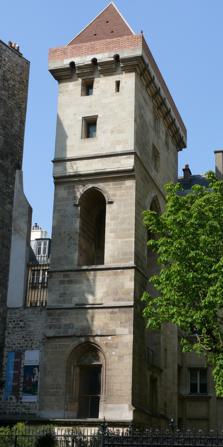
Building: Tour Jean-sans-Peur
Country: France
Year built: 1411
"Hôtel de Bourgogne (residence)" redirects here. For the former theatre with this name, see Hôtel de Bourgogne (theatre) . Tour Jean-sans-Peur The Tour Jean-sans-Peur or Tour de Jean sans Peur ( French pronunciation: [tuʁ də ʒɑ̃ sɑ̃ pœʁ] , Tower of John the Fearless ), located in the 2nd arrondissement of Paris , is the last vestige of the Hôtel de Bourgogne ( [otɛl də buʁɡɔɲ] ), the residence first of the Counts of Artois and then the Dukes of Burgundy . The tower contained bed chambers and the grand stairway of the original residence, which stood next to it. It was completed between 1409–1411 by Jean sans Peur . The original hôtel occupied about a hectare of land, the boundaries of which are now marked by the rues Étienne Marcel, Montorgueil, Saint-Sauveur, and Saint-Denis . The tower itself is located at 20 rue Étienne Marcel, in the courtyard of an elementary school. It is one of the best surviving examples of medieval residential architecture in Paris. The tower is open to the public and presents changing expositions on life in the Middle Ages. History The Hôtel d'Artois The first hôtel particulier or manor, on the site was built by the Counts of Artois, whose domains included most of northern France and Flanders . In 1270, Robert II, Count of Artois , the nephew of king Louis IX , known as "Saint Louis", bought several houses and about a hectare of land in the northern part of the city, adjacent to the wall of Philippe Auguste , the first city wall of Paris, which had been built between 1190, and 1290. Part of the land was outside the wall, the other part within Paris. As the city grew, a new wall built by Charles V , completed in 1383, brought the entire property within the city limits. Little is known about this first hôtel , which was largely rebuilt by its later owners. Residence of Dukes of Burgundy In 1369, the hôtel passed to Philip the Bold , the Duke of Burgundy, by his marriage to Marguerite, the Countess of Flanders and of Artois. The records of the concierge of the house show that between July 1371, and Easter 1375, he carried out important construction works, including the building of a tower. After Philip's death in 1404, it became the property of Jean de Bourgogne, better known as Jean sans Peur, or John the Fearless . Jean sans Peur The construction of the tower took place during the Hundred Years' War (1337–1453), when the kings of France and England fought for supremacy in France. Paris was also a battleground of the Armagnac–Burgundian Civil War (1404–1435). Beginning in 1392, king Charles VI suffered increasingly from madness, and two branches of the royal family fought over who would rule the country: the Armagnacs , supporters of the king's brother, Louis d'Orléans , and the Burgundians , led by his cousin, the new Duke of Burgundy, Jean sans Peur. On November 23, 1407, just as it appeared that the Armagnacs had triumphed, Louis d'Orléans was murdered on the street by men in the pay of Jean sans Peur. In 1408, Jean quickly regained favor by leading a successful military campaign in Flanders, and was forgiven by the king, who made him the guardian of his heir, the dauphin, Louis, Duke of Guyenne . To celebrate his triumph and to display his wealth and power, between 1409, and 1411, Jean built a palatial new residence, attached to a tower, which contained both a grand spiral staircase which gave access to the main building, a large hall and, at the top of a separate narrow winding stairway, to private chambers. The Chronicle of Enguerrand de Monstrelet (c. 1400-1444) reported: "In this time a force of workers made for John a strong chamber of well-crafted stone, in the form of a tower, and there he slept at night. This tower had the advantage of keeping him safe.". The records of his concierge show that the additions to the hôtel , costing 10,000 livres , were made between February 1409 and May 1411, requiring the Duke to obtain several loans from wealthy Parisians. Although the base of the tower may have been built by his father, the upper part was probably built by Jean sans Peur. From 1409 to 1413, Jean sans Peur conducted his fight against the Armagnacs from his fortified residence. He had his own unofficial militia, called the Cabochiens , made up of butchers, knackers and other workers of the powerful butcher corporation Grande Boucherie Saint-Jacques . However, the opposition to his rule grew so strong that he was forced to flee Paris in 1413. He returned in triumph in 1418, but in 1419, he was murdered by his opponents on the bridge of Montereau, under the eyes of the new Dauphin, the future Charles VII . Philip the good by Rogier van der Weyden (about 1450) The residence was inherited by his son, Philip the Good , but the new Duke spent very little time there, dividing his time between his palaces in Dijon, Brussels, Lille, and other cities in his duchy. During his reign, Burgundy reached to the height of its glory; he greatly expanded its territory, conquering most of the Netherlands and buying the Duchy of Luxemburg . During one campaign, his soldiers captured Joan of Arc , and handed her over to the English, who were his allies at the time. He was a famous patron of the arts, commissioning works from Jan van Eyck and other Flemish masters, and he spent a large portion of the Duchy's income on gold cloth, silk and other fabrics for his wardrobe. He only returned permanently in 1461, after an absence of twenty-six years, when king Louis XI returned to Paris. Thereafter, he entertained lavishly, holding banquets under a large tent of velours and silk erected in the garden. On these occasions, the walls of the tower were decorated from tapestries from Arras, in his province of Flanders. The old city wall of Philippe Auguste, was still in good condition and was connected to the tower by a doorway on the first floor, still visible. According to one chronicle of the time, Philippe le Bon was able to travel from the tower to the Hôtel de Soissons , near Les Halles, without setting foot on the city streets. After his death in 1467, the duchy and house became the property of his son, Charles the Bold , though the new duke never lived in the house. He chose to live in the Tour de Nesle , a fortified residence on the left bank across the Seine from the Palais de la Cité , which had been given to him by king Louis XI . The new duke allied himself first with the King of France, then conspired against him. Charles the Bold was killed in battle against the army of the Duke of Lorraine and the Swiss in January 1477. He had no sons, and the title of Duke of Burgundy died with him. King Louis XI took possession of the province of Burgundy, and of the Hôtel de Bourgogne . The Renaissance and the first Paris theater De la Gouache map of Paris showing the wall of Philippe Auguste and the hôtel de Bourgogne in about 1535 The kings of France had no need for an additional residence in the city. In 1539, Francis I gave the hôtel to one of his allies, Diego de Mendoza, but four years later changed his mind and sold the property. It was divided into twenty lots, separated by a new street, rue Françoise (named after the King François I, now rue Française). In 1543, the tower and surrounding lots were purchased for 5200 livres tournois by a Paris merchant named Jean Rouvert, who had pioneered industry of floating lumber down the Seine to Paris. In 1548, he sold a parcel of the land measuring 16 by 17 toises on rue Mauconseil to the first authorized theater troupe in Paris, the Confrérie de la Passion. A theater building, often simply called the Hôtel de Bourgogne , was constructed. It was the first permanent theater building in Paris and was used until 1783, after which it was replaced by a leather market. Only the outer walls were preserved. In 1866, the old building was torn down to make way for the construction of rue Étienne Marcel. Ruin and restoration The Tour Jean sans Peur in 1882, after the construction of rue Étienne Marcel in 1867 The tower itself was uninhabited throughout a large part of the 17th century. Vincent de Paul opened a charitable institution there to distribute food to the needy of the quarter. In the second half of the century it was owned by Germain Courtin, the secretary of Louis XIV . He rented the lower part of the tower for a cabaret , which enjoyed considerable success. In the first part of the 18th century, a large part of the hôtel became a private house, while the tower, with the installation of stoves in the rooms, was made into a lodging house. In 1782, the tower and adjacent buildings were bought by Charles-Louis Sterlin, a wealthy hardware merchant, who installed his residence, storeroom, workshop and sales room. Some of his workers inhabited the rooms of the tower. The business was taken over in 1832 by one of his employees, Eugène Bricard, who turned it into a well-known manufactory of locks. It remained in business until 1871. In the meanwhile, the grand reconstruction of the center of Paris by Napoleon III and Baron Haussmann dramatically altered the neighborhood. In 1868, the construction of rue Étienne Marcel caused the demolition of the other parts of the hôtel , leaving the tower standing alone, and removing the buildings which had blocked the view of the tower from the south. The tower soon attracted the attention of architectural historians and preservationists. The tower was purchased by the City of Paris in 1874, and was declared a historical monument in 1884. In the meanwhile, between 1875 and 1878, an elementary school was constructed just to the east of the tower, resting on the foundations of the medieval hôtel . The stone western wall of the school is all that remains of the old grand logis of the hôtel . Major restoration projects were proposed in the succeeding years, but it was not until 1893, that work was begun under the architect Gion, aimed mainly at stabilizing and strengthening the upper structure. The medieval lucarnes , or attic windows, were removed. In 1991, and 1992, another important restoration was made by the architect P. Prunet. The tower was returned to its original medieval appearance, with the exception of the roof, which lost its medieval chimney and baccula . The tower opened to the public in 1999, thanks to the sponsorship of a private association, Les Amis de la Tour de Jean sans Peur . Description Diagram of the interior of the tower after the 1990 restoration Main stairway of the tower from the lower floors The sculpture at the top of the main stairway, with the intertwined emblems of Jean sans Peur and the House of Burgundy the narrow winding stairway to the upper chambers of the tower An angel carrying Jean sans Peur's coat of arms, in the large hall The tower of Jean sans Peur was never meant to stand alone; it was attached to a larger building, the grand corps of the Hôtel de Bourgogne , and served as main stairway, as well as a secure residential building. In this it was similar to, though smaller than, another medieval tower of the period, the massive tower of the Château de Vincennes . The tower of Jean sans Peur had a largely symbolic purpose; to show the power and authority of the House of Burgundy over the family of his chief rival, Louis of Orléans. Aside from church towers and the massive central tower of the Louvre palace, it was the tallest structure in the center of the city. It had some defensive features: its height, thick walls, narrow winding stairway and the machicolations high on the tower, from which objects or burning oil could be dropped on attackers; but much of this seems to have been more decorative than practical, the numerous large openings and square shape of the tower, and its location in the center of the city, would have made it difficult to defend against a military attack. Unlike a typical fortress tower, the interior was richly and lavishly decorated with carved stone, and the bed chambers in the tower were luxurious for the time, with large windows and heated latrines. The tower, twenty-seven meters high, is attached to the wall of Philippe Auguste, and originally stood on the courtyard of the Hôtel de Bourgogne , and served as its entrance. Above the tower's main entrance is a much-eroded allegory of the "triumph of the House of Burgundy over Orléans and his clan." The entrance to the tower was on the east side. The main stairway and the large hall The vaulted ceiling of the largest chamber, nine meters high, open on three sides The tower served as the main stairway for the grand corps of the hôtel ; it was attached to south wall of the larger building. A grand circular stairway occupies nine square meters, and, like other grand palace stairways of the time, has wide bays so people could be seen coming up and down. It climbs 17 meters. The former entrances to the grand corps are now blocked, since only the wall remains; it is now the wall of the elementary school next door. Persons coming from the outside could not go directly to the grand stairway; they had to climb by a separate stairway to the next floor up. The room on the ground floor was connected by a large archway with an adjoining building, two stories high, equipped with latrines. On the first floor above the ground floor, one doorway connected with the first floor of the grand corps in the adjoining hôtel to the north, while another doorway gave entrance to the top of the wall of Philippe Auguste to the south of the tower. Over the doorway is a carving of another emblem of the Duke, a level and a plane. On the second floor is the largest chamber in the tower, nine meters high, opening on three sides. The chamber is covered with a quadripartite rib vault with springing points (on the outer walls) decorated with angels carrying Jean sans Peur's coat of arms . Its main function seems to have been simply to hold up the upper rooms on top of it, though it may also have contained a bell. The grand stairway continues upwards. At the top of the stairway is a chamber with the most celebrated decorative element in the tower, a vault decorated with carved stone vegetation. (See decoration). In the Middle Ages this chamber gave access to a small balcony with a view of the façade of the main building. The chamber also gives access to a narrower winding stairway which leads upwards to two private chambers. The upper rooms The lower of the two chambers in the tower. The door to the left of the fireplace led to the latrine. The upper chamber of the tower, known as the chamber of Jean sans Peur The top room under the roof, with some of the original roof beams The narrow stairway leads to two chambers, the first known as the chamber of the Ecuyer and the upper room as the chamber of Jean sans Peur. Both of these rooms have sophisticated latrines, heated by the backs of chimneys, with conduits for evacuation and ventilation installed inside the south wall. The rooms had wide windows with views over the city. They could have been used as bedchambers, or as private offices, similar to the private study of Charles V at the Château de Vincennes . On the top floor is a smaller and simpler room, most likely that of the watchman, located under the wooden frame of the roof, and lit by five windows. It still has some of its original timber framework, and the openings of machicolations. It was first restored in 1894, and then again in 1991-92, with a new roof. Decoration Detail of the stairway vault, showing the oak leaf, hawthorn and hops Original floor tiles from the tower with the Marguerite flower The most famous decoration in the tower is the carved stone vegetation at the top of the winding grand stairway. Originally painted in different colors, it is in the form of the intertwined branches of an oak tree interlaced with leaves of plants symbolic of different members of the family of Jean sans Peur: The oak tree , emblem of Philip the Bold, father of Jean sans Peur. The hawthorn bush, the emblem of Marguerite de Mâle , mother of Jean sans Peur The hops , emblem of Jean sans Peur The sculpted vault at the top of spiral staircase was the work of Claus de Werve (1380-1439), the nephew and successor Claus Sluter , the court sculptor of the Dukes of Burgundy. De Werve was probably the sculptor of the other decorative works in the tower, the coats of arms of the Duke on the arches of the high chamber the carving of another emblem of the Duke, two tools, a level and a plane. The sculpted vault is considered one of the masterpieces of flamboyant gothic art . Werve's other notable work included the completion of the tomb of Philip the Bold at the ducal palace in Dijon, begun by Sluter, and the Virgin and the Child of Poligny , now in the Metropolitan Museum of Art in New York. Some of the original floor tiles of the tower are on display, some of which display the marguerite flower , the emblem of Marguerite de Male , the mother of Jean sans Peur. They were found during the excavation of the tower in 1877. Two small stained glass windows with the emblems of Jean sans Peur and of the Duke of Burgundy can also be found in the upper chambers, but they are not original. Construction The design and construction of the tower was the work of Robert de Helbuterne, the master of public works for Paris beginning in 1406. The stone came from quarries near Paris; hard high-quality limestone, or liaise franc , probably from Notre-Dame-des-Champs near Val-de-Grâce , for the stairs and around the windows and doors, and the lower quality lambourdes or wall-plate, Charenton, Gentilly and Ivry. The quality of the stone cutting and masonry was extremely high in its precision and evenness, unlike that of a simple defensive tower. The construction took place in three phases: the first was the grand corps or residence, of which only one wall remains. This building had three levels; a ground floor divided into several rooms; then a first floor six meters high, then second floor with a high gabled roof. The building was twenty-three meters high, while the stairway tower was planned to be 18 meters high, stopping at the decorative sculptural vault. It originally opened onto a narrow promenade with a wide view of Paris. After construction had begun, a decision was made to alter the plan of the stairway tower: it was extended to the south, so that it touched the old city wall, and it was made higher, with two habitable rooms and an attic where a watchman could be stationed. The additional rooms were served by a narrow winding stairway, easier to defend. The decision may have been made because of the growing conflict in Paris between the Burgundians and the Armagnacs. To provide support for the new upper floors, a narrow chamber nine meters high was created on the second floor, which had no evident purpose other than making the tower higher. The quality of stone in the newer parts of the tower was less than that in the original work. Gradually, the stairway tower rose to become higher than the building it originally served. Before the hôtel was completed, the plan underwent a third modification: the windows of the ground floor of the residence building were walled up, making it more secure, and additional levels and rooms were added. The residence came to resemble a fortress. The materials used in the third phase were of lower quality than in the original portions. Furthermore, the records of payments to the workers show that little work was done on the buildings during the summers of 1409, and 1410, due to the intensification of the war between the Armagnacs and Burgundians, which had spread to Paris. The building was finally completed in 1411, but its builder, Jean sans Peur, left Paris in 1413, and only returned in 1418; he was assassinated the following year. See also Architecture of Paris Paris in the Middle Ages Notes